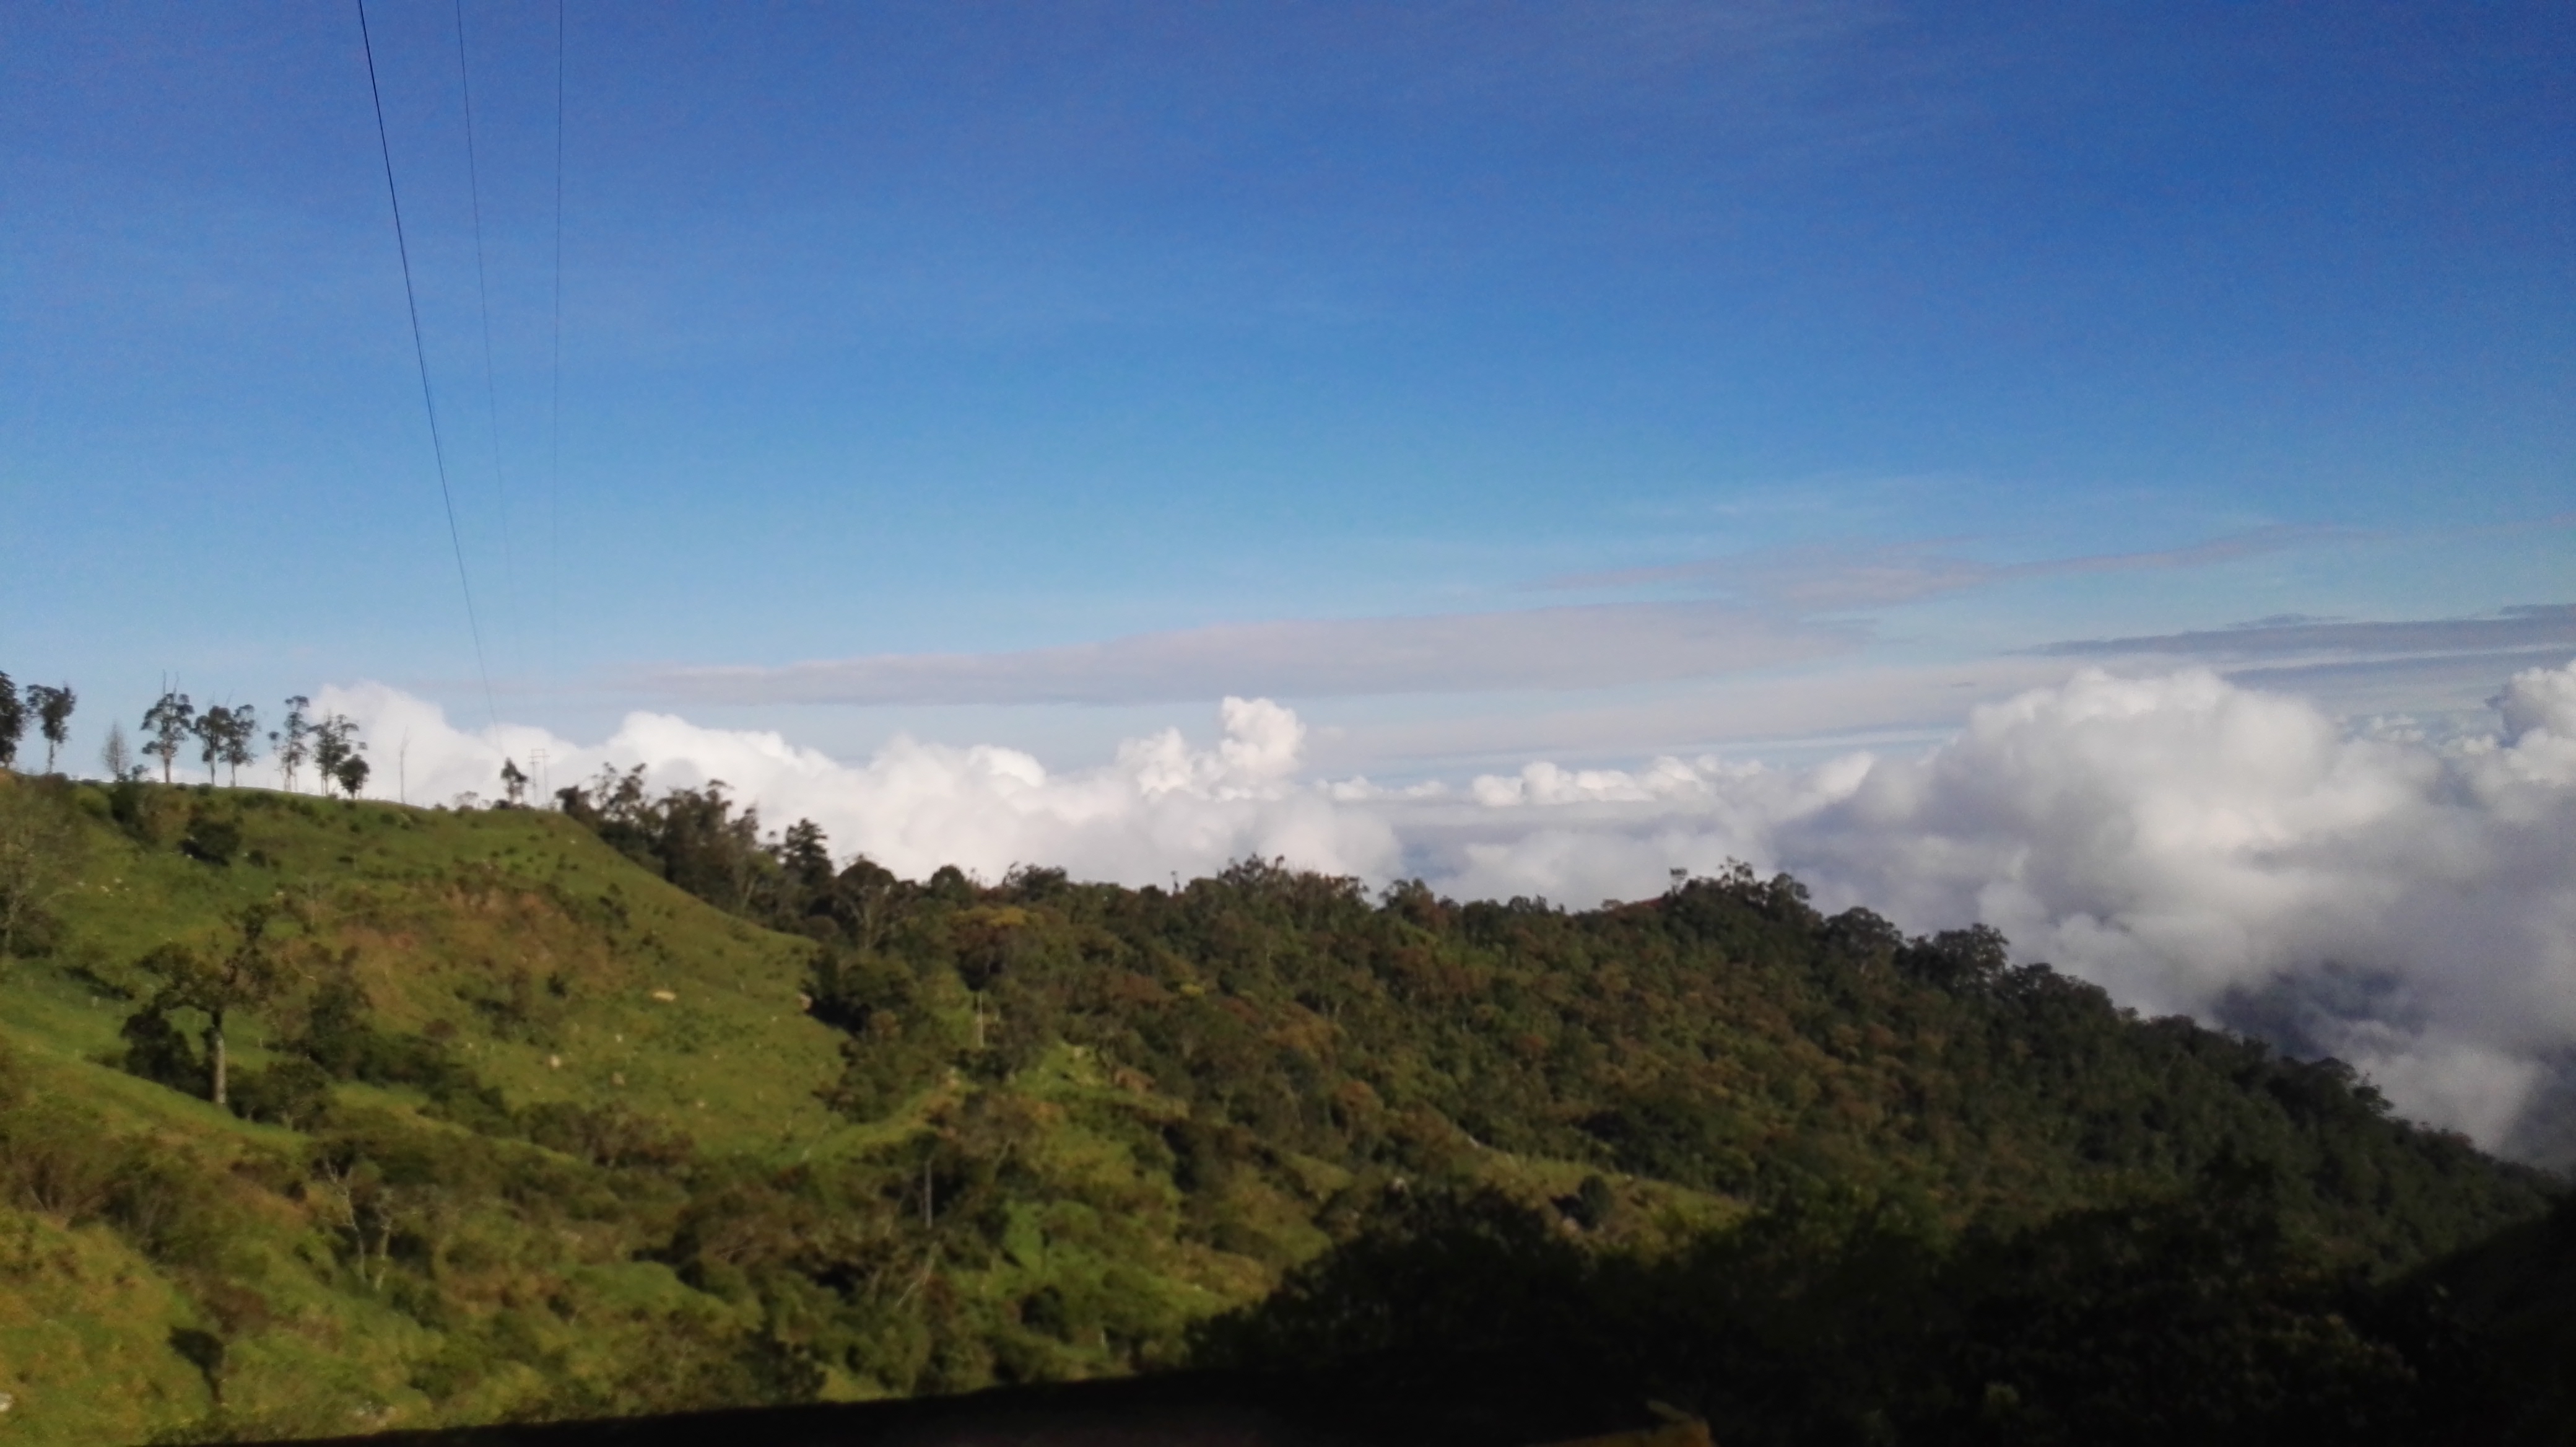
nature, sky, hill station, mountainous landforms, highland, vegetation, cloud, mountain, hill, natural landscape, wilderness, atmospheric phenomenon, mountain range, landscape, tree, terrain, cumulus, mount scenery, fell, ridge, photography, rainforest, meteorological phenomenon, forest, jungle